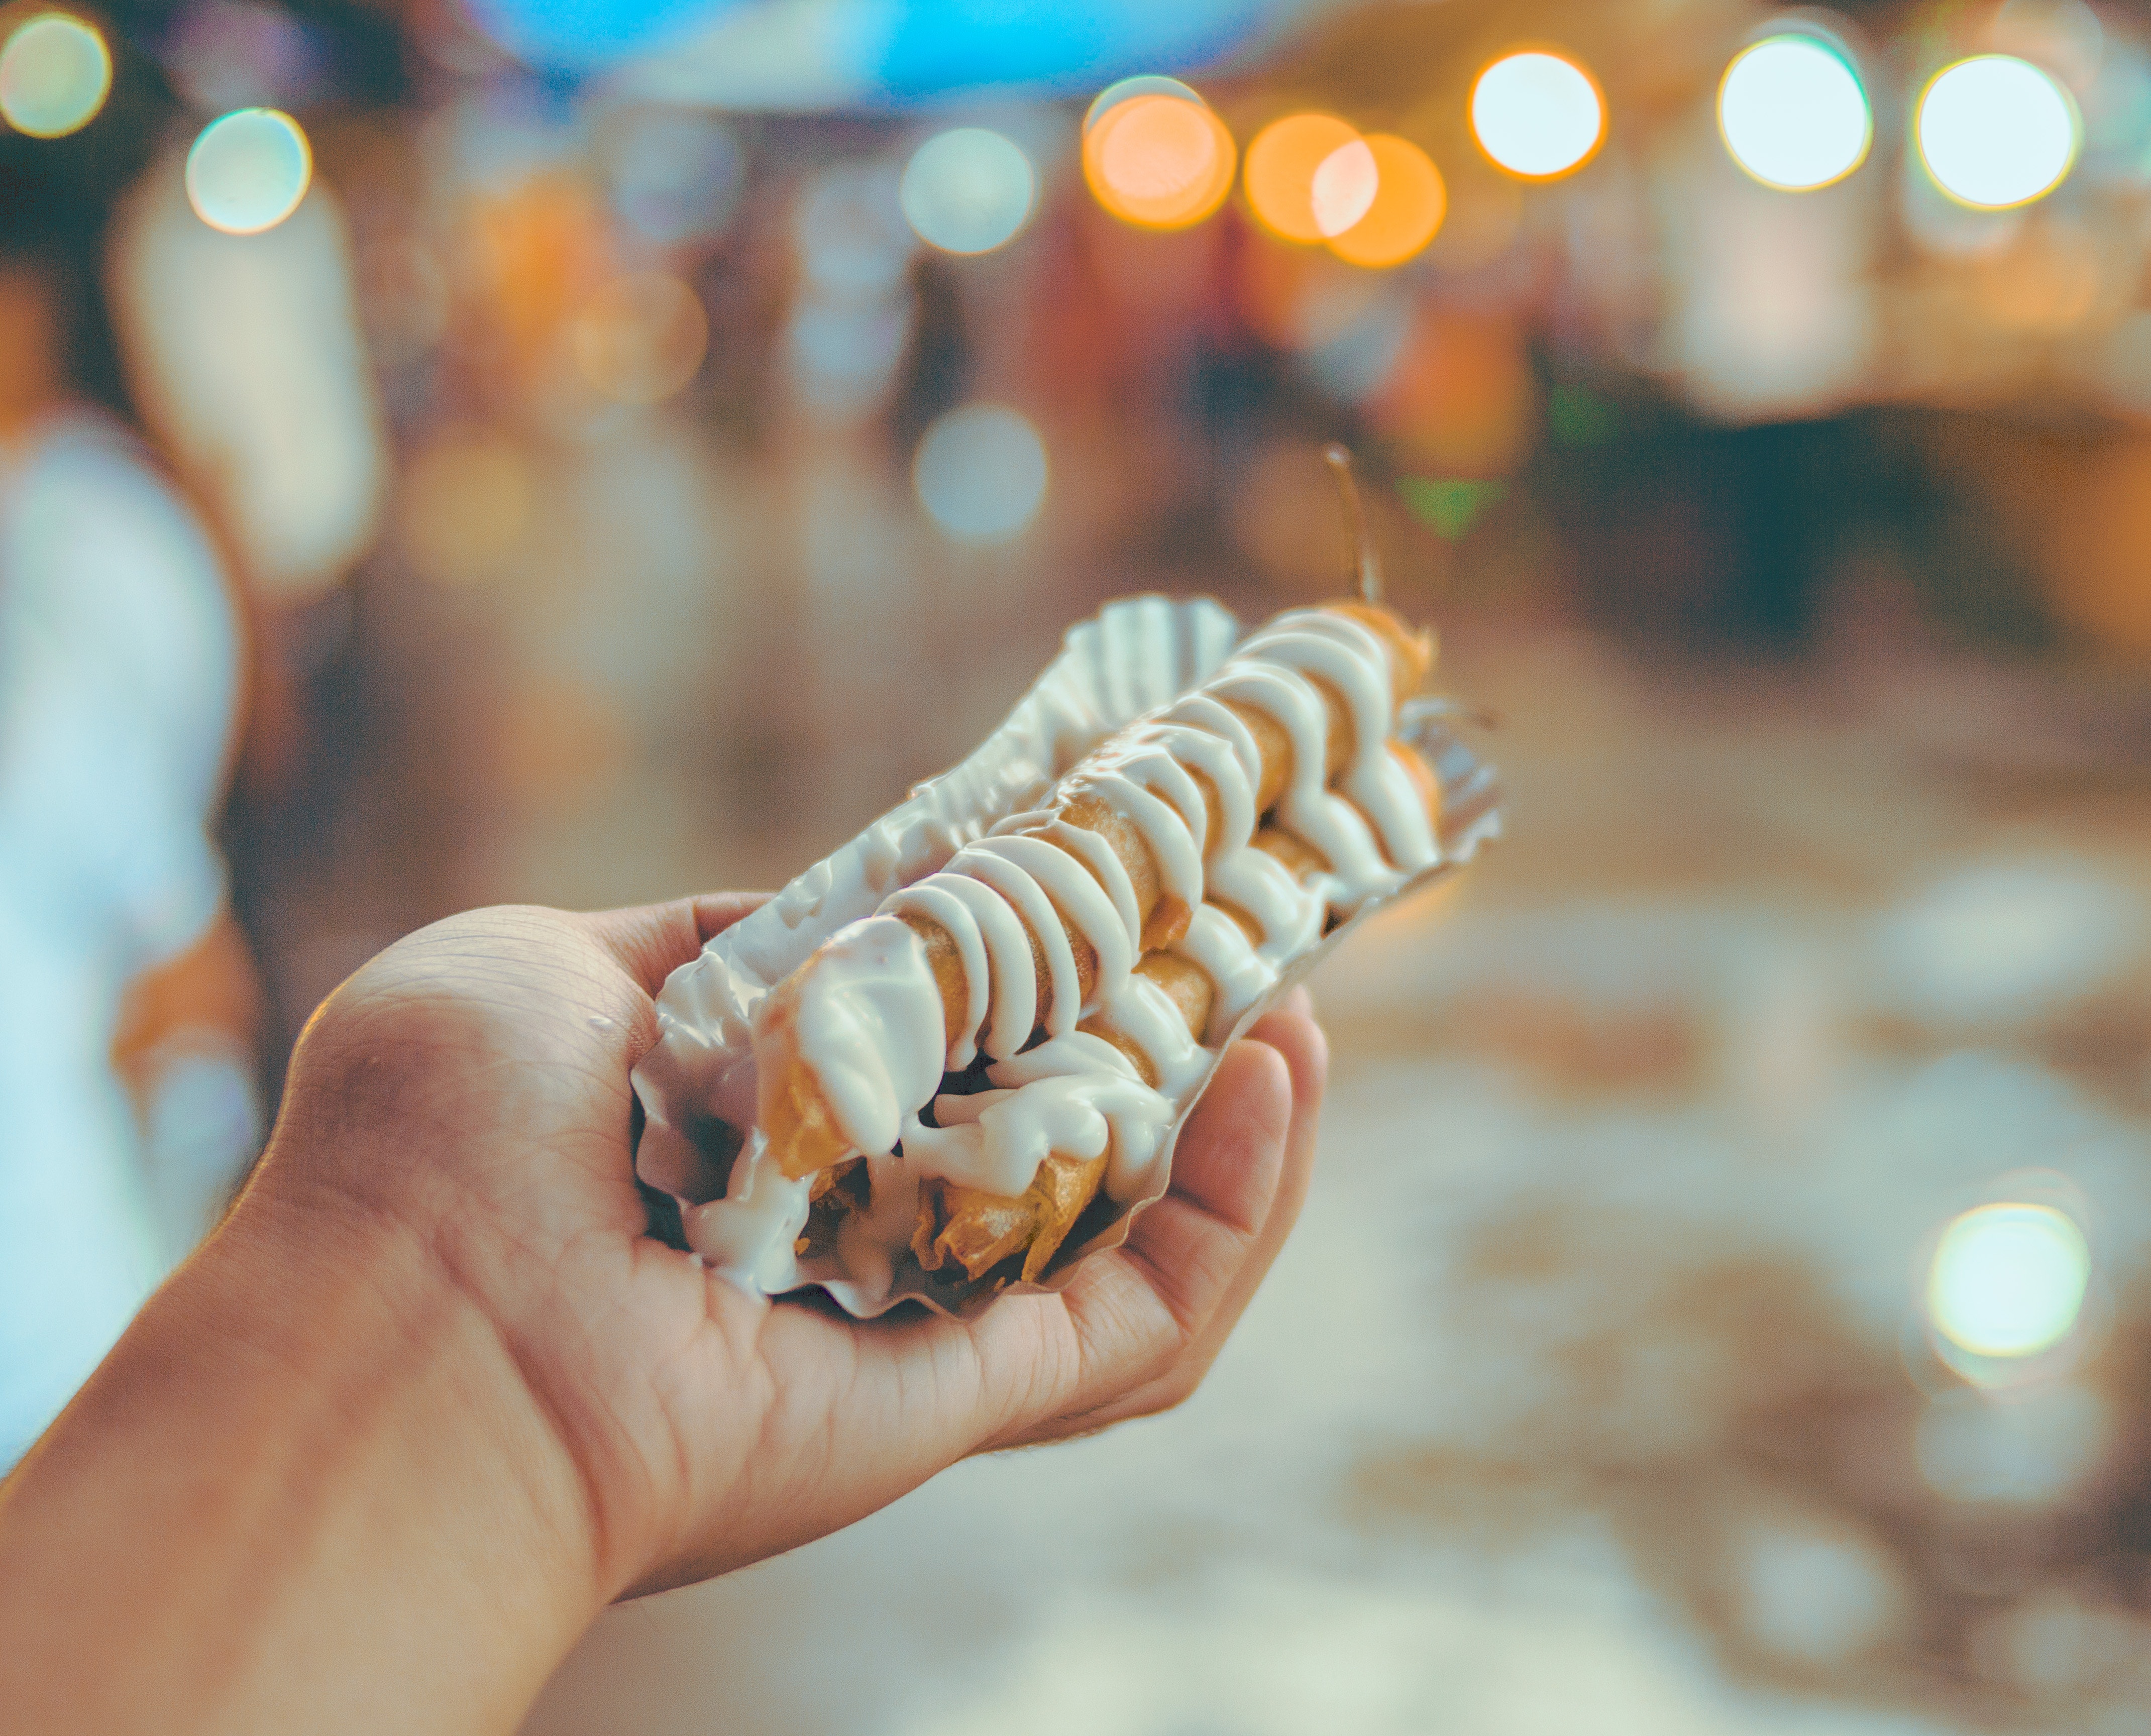
shell, hand, dish, conch, finger, food, bungeoppang, cuisine, delicacy